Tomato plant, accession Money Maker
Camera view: horizontal (90 deg, fisheye); turntable rotation: 60 degrees
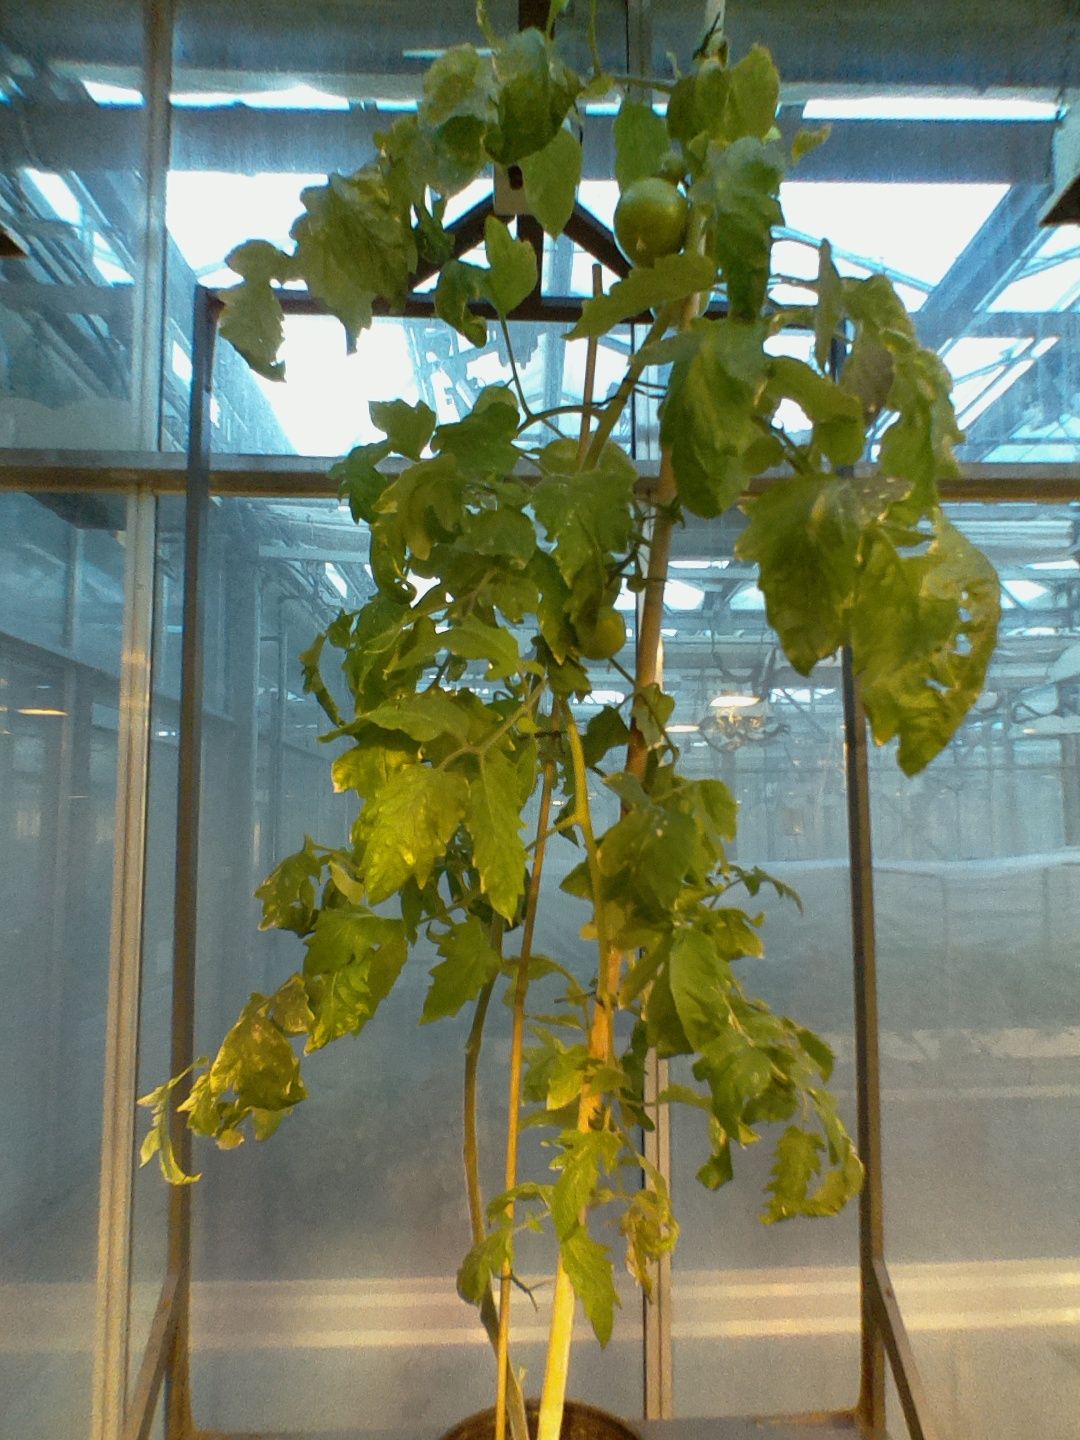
BBCH growth stage 78: 80% -90% of final fruit size